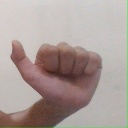
अक्षर: त